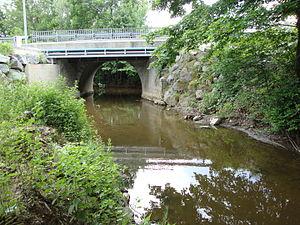
La Toranche est une rivière française qui coule dans les départements du Rhône et de la Loire. C'est un affluent direct de la Loire en rive droite, à 805,1 km de son embouchure.
Saint-Laurent-la-Conche est une commune française située dans le département de la Loire en région Auvergne-Rhône-Alpes.